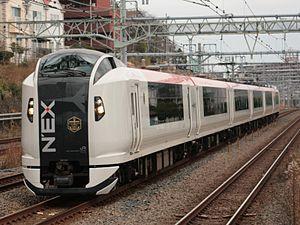
La ligne Izu Kyūkō est une ligne ferroviaire de la compagnie Izukyū Corporation située dans la préfecture de Shizuoka au Japon. Elle relie la gare d'Itō à celle d'Izukyū Shimoda.